Jason Holder

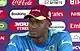
Holder in 2019

Jason Omar Holder (born 5 November 1991) is a Barbadian cricketer and the former captain of the West Indies cricket team. He is a right arm medium-fast bowling all-rounder who features in all three cricketing formats. In January 2019, he was ranked as the no. 1 all rounder in the ICC Test rankings. In August 2019, Cricket West Indies named him as the Test Player of the Year and on 14 April 2021, he was named one of Wisden's Five Cricketers of the Year. Holder is the first West Indian male cricketer to take a hat-trick in a T20I, and the 5th, to achieve both 2000 runs and 100 wickets in ODIs. He is also the second West Indian, after Sir Garfield Sobers, to attain both 2500 runs and 150 wickets in Tests. Holder was a member of the West Indies team that won the 2016 T20 World Cup.